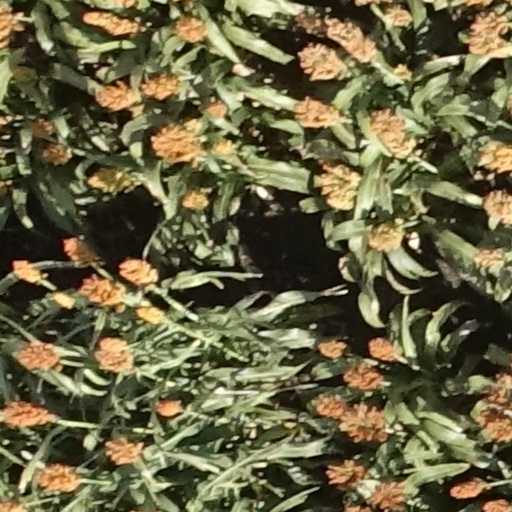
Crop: sorghum